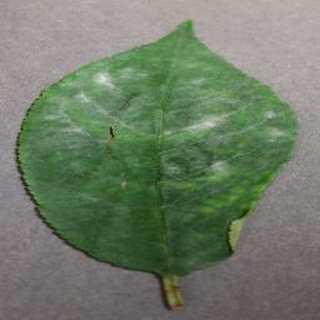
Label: cherry_powdery_mildew